Robert Kearns (musician)

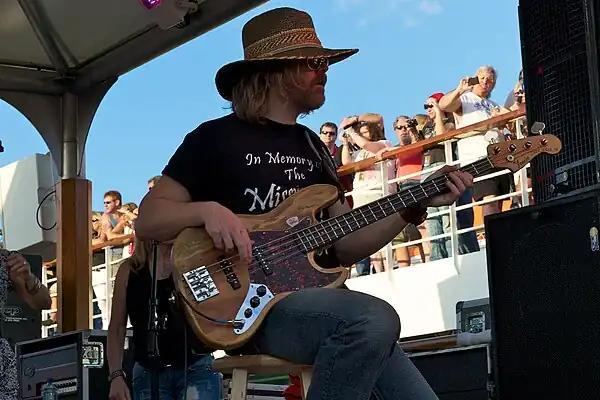
Kearns in 2011

Robert Kearns is an American bassist who has played with several notable bands. He is from Conover, North Carolina.